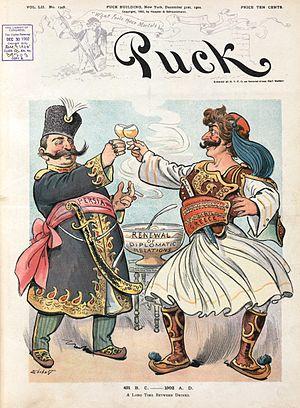
Les guerres prolongées par une irrégularité diplomatique concernent souvent de petits pays cités dans une déclaration de guerre lors d'un conflit généralisé mais omis accidentellement lors du traité de paix. Ces « guerres prolongées » ne sont découvertes que bien après le traité de paix et n'ont aucune conséquence durant la longue période suivant la fin des combats.